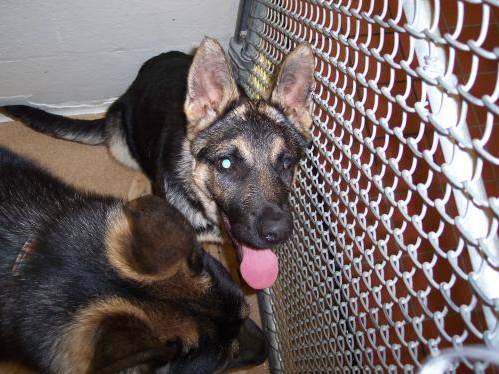
Label: dog